Marine coastal ecosystem

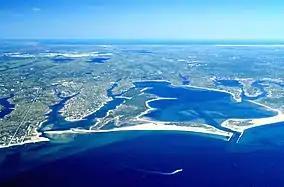
Estuaries

Estuaries occur where there is a noticeable change in salinity between saltwater and freshwater sources. This is typically found where rivers meet the ocean or sea. The wildlife found within estuaries is unique as the water in these areas is brackish - a mix of freshwater flowing to the ocean and salty seawater. Other types of estuaries also exist and have similar characteristics as traditional brackish estuaries. The Great Lakes are a prime example. There, river water mixes with lake water and creates freshwater estuaries. Estuaries are extremely productive ecosystems that many humans and animal species rely on for various activities. This can be seen as, of the 32 largest cities in the world, 22 are located on estuaries as they provide many environmental and economic benefits such as crucial habitat for many species, and being economic hubs for many coastal communities. Estuaries also provide essential ecosystem services such as water filtration, habitat protection, erosion control, gas regulation nutrient cycling, and it even gives education, recreation and tourism opportunities to people.